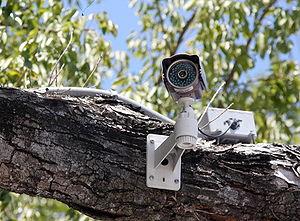
Une caméra de vidéosurveillance dans un arbre à Key West, en Floride.